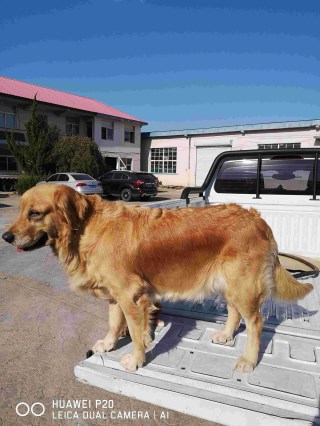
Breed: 5355-n000126-golden_retriever